United Nations Security Council Resolution 2028

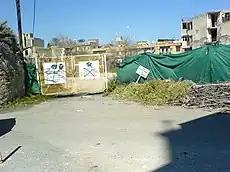
Buffer zone in Nicosia

United Nations Security Council Resolution 2028 was unanimously adopted on 21 December 2011 after recalling resolution 338 (1973).